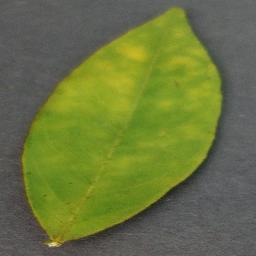
Label: Orange___Haunglongbing_(Citrus_greening)